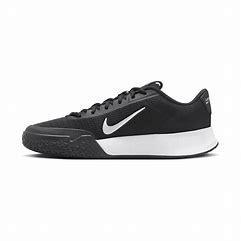
Brand: Nike
Model: Court Vapor Lite 2